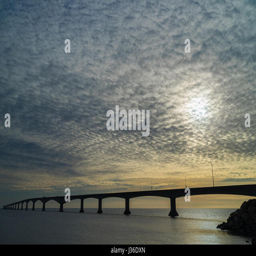
cloudy skies over box girder bridge linking canadian province